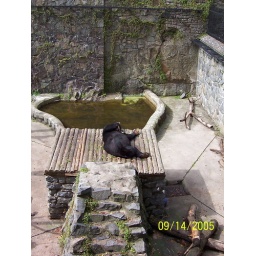
I guess a black bear has always been in the mote. Weird but cute.